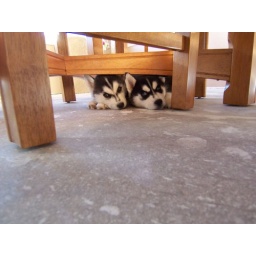
Under the table sleeping by Steve and Kat. Dec. 1, 2006. 6 1/2 weeks old